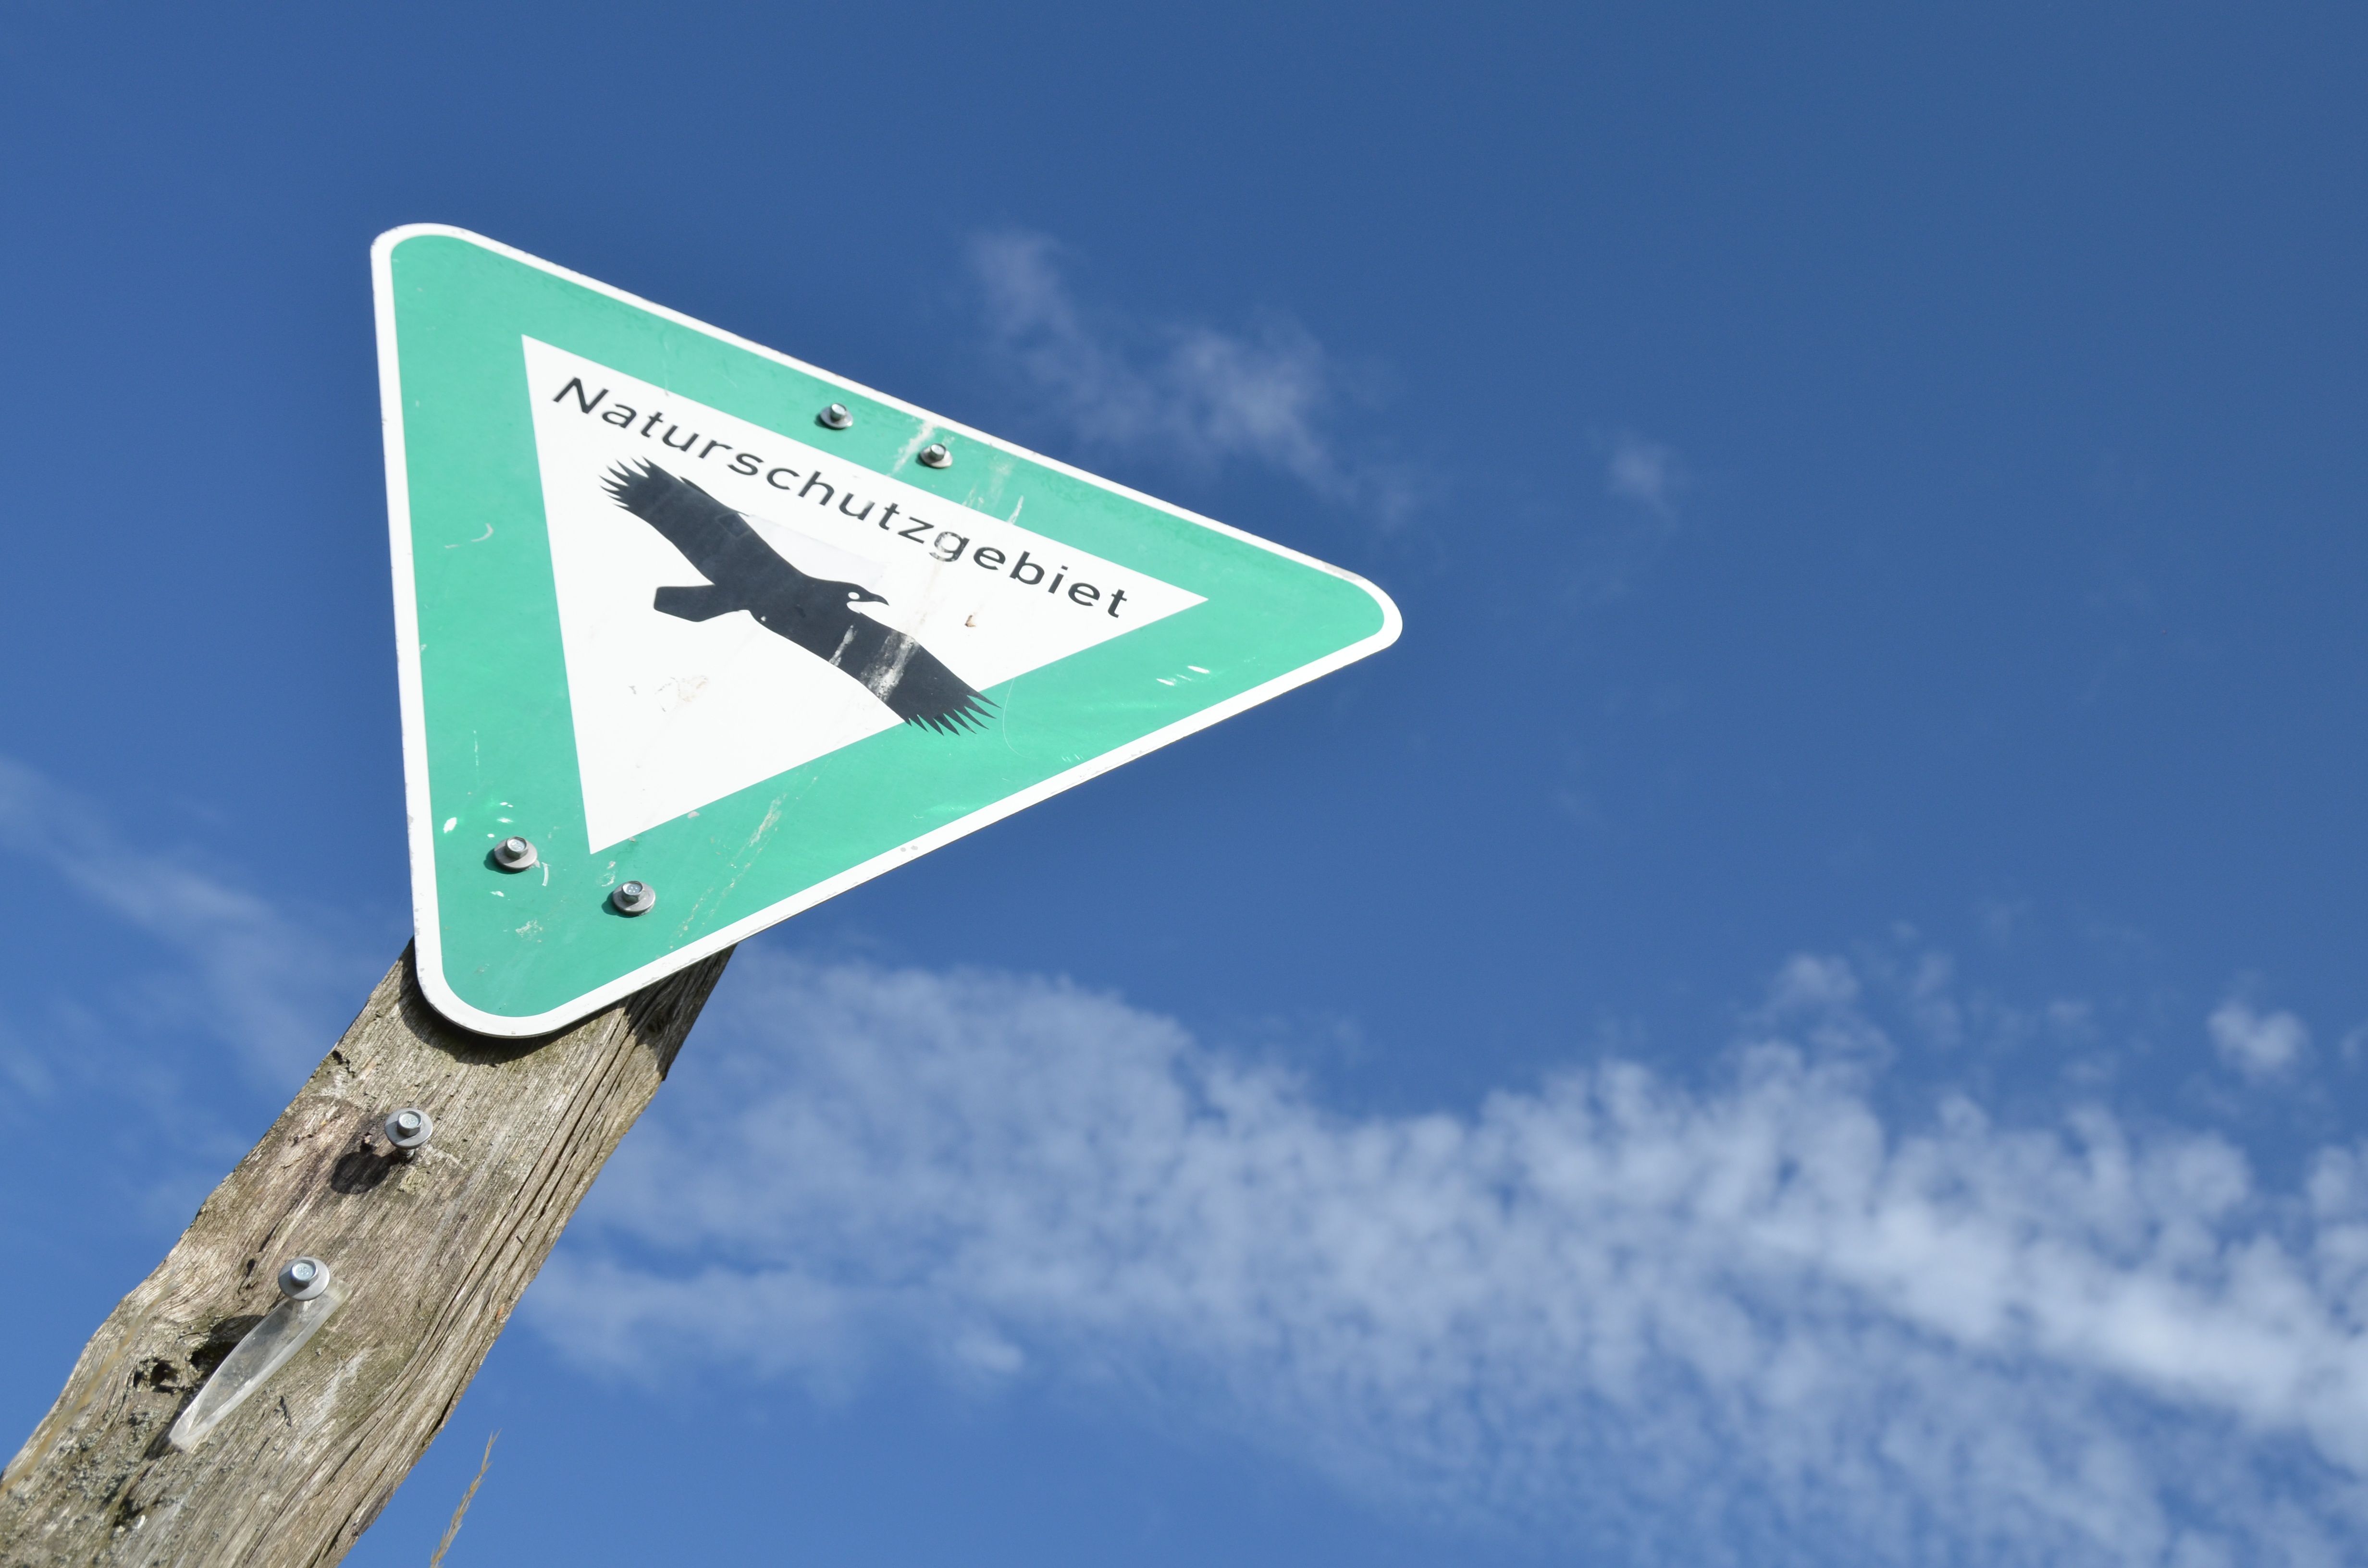
landscape, nature, sky, sign, blue, rest, street sign, signage, national park, clouds, nature conservation, nature reserve, traffic sign, atmosphere of earth